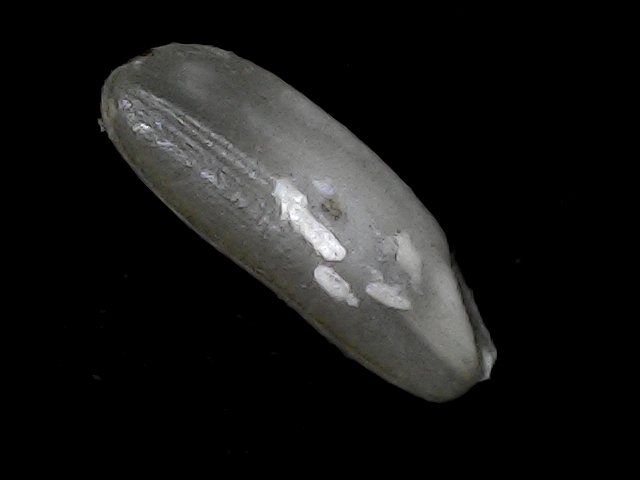
Rice variety: BD93